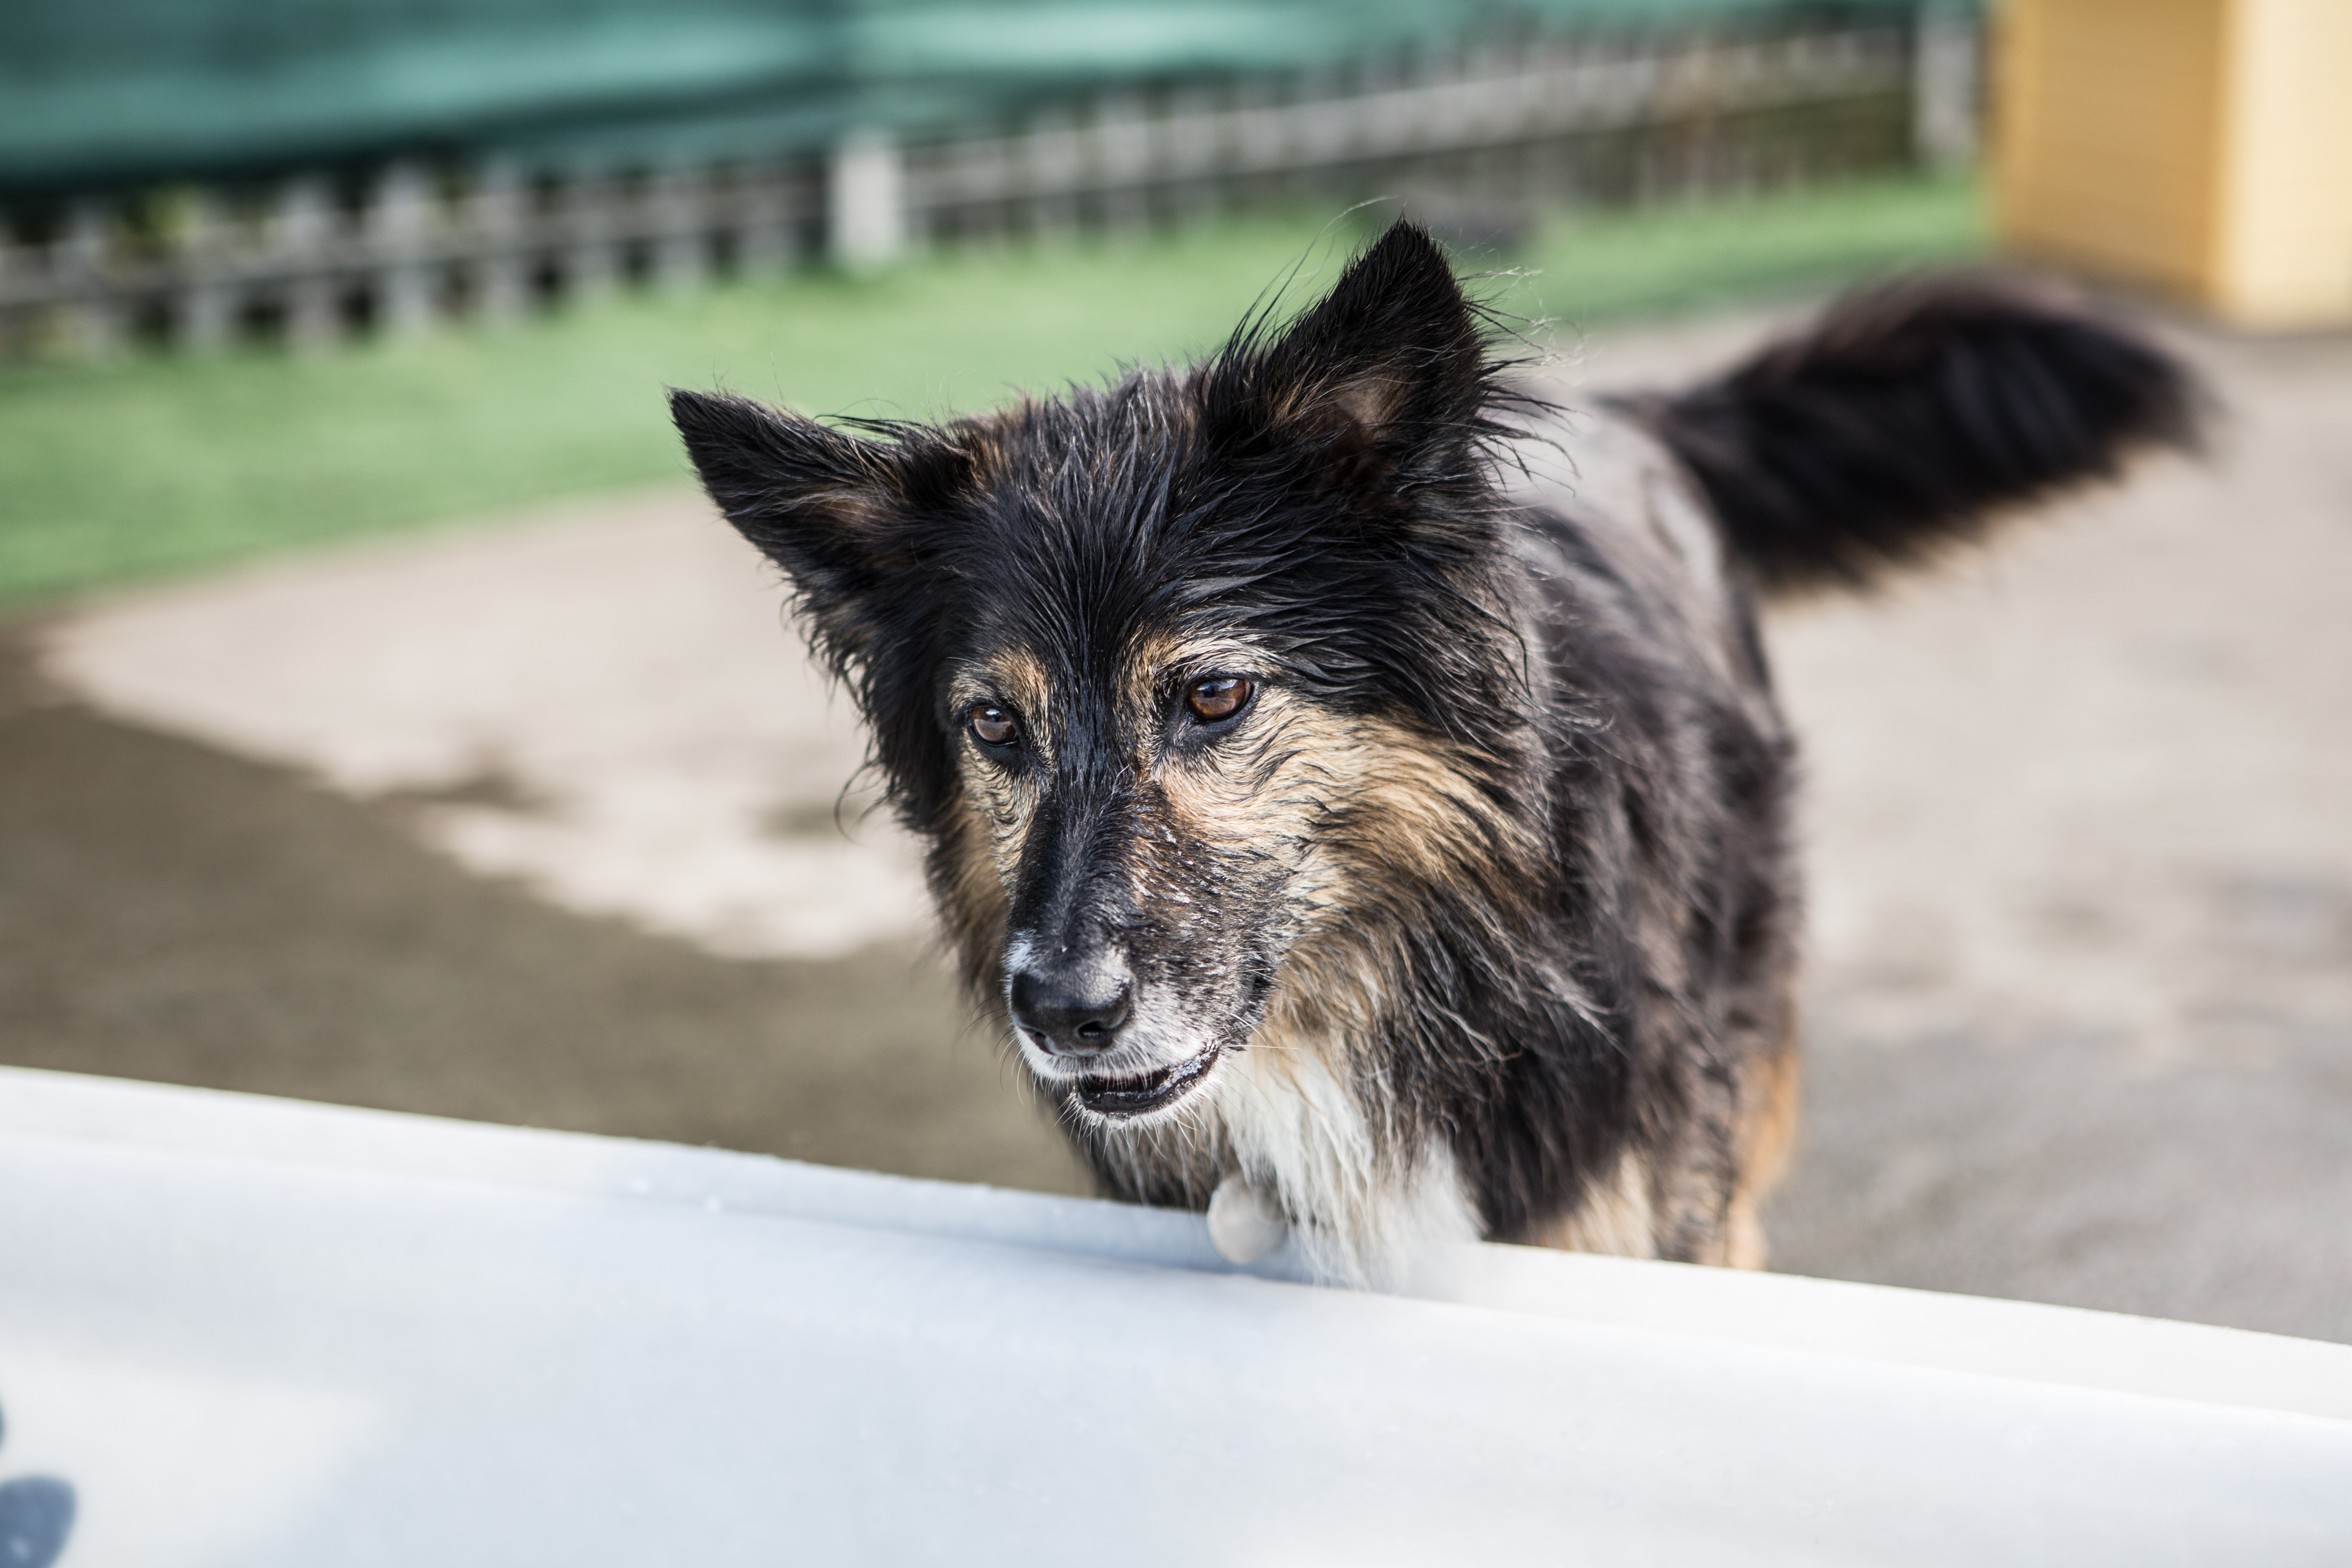
dog, animal, cute, collie, mammal, smiling, hound, playful, border collie, dogs, fun, happy, vertebrate, doggy, shetland sheepdog, dog like mammal, dog breed group